Luther College Farm

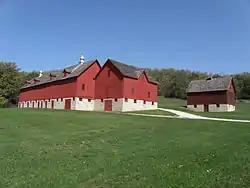

The Luther College Farm was built between the late 1860s and about 1900 on a hill overlooking Luther College near Decorah, Iowa, United States. The farm comprises a complete ensemble of agricultural buildings, dominated by the farm's barns.